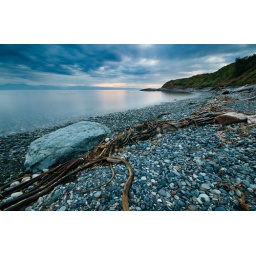
The sun sets over a beach near Beacon hill park in Victoria.